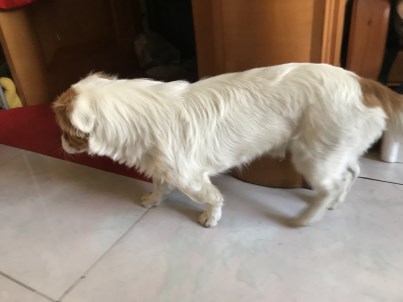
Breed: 3336-n000121-chinese_rural_dog